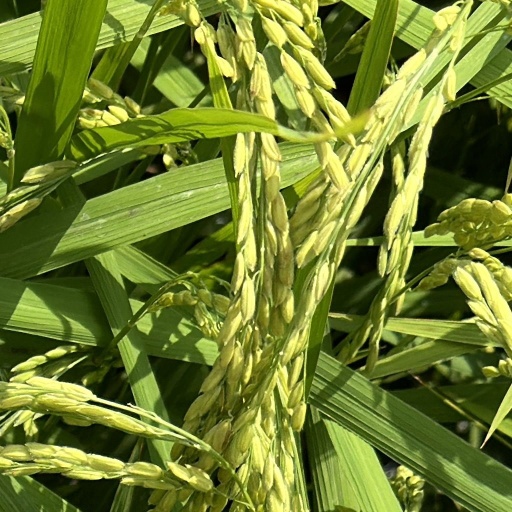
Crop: rice